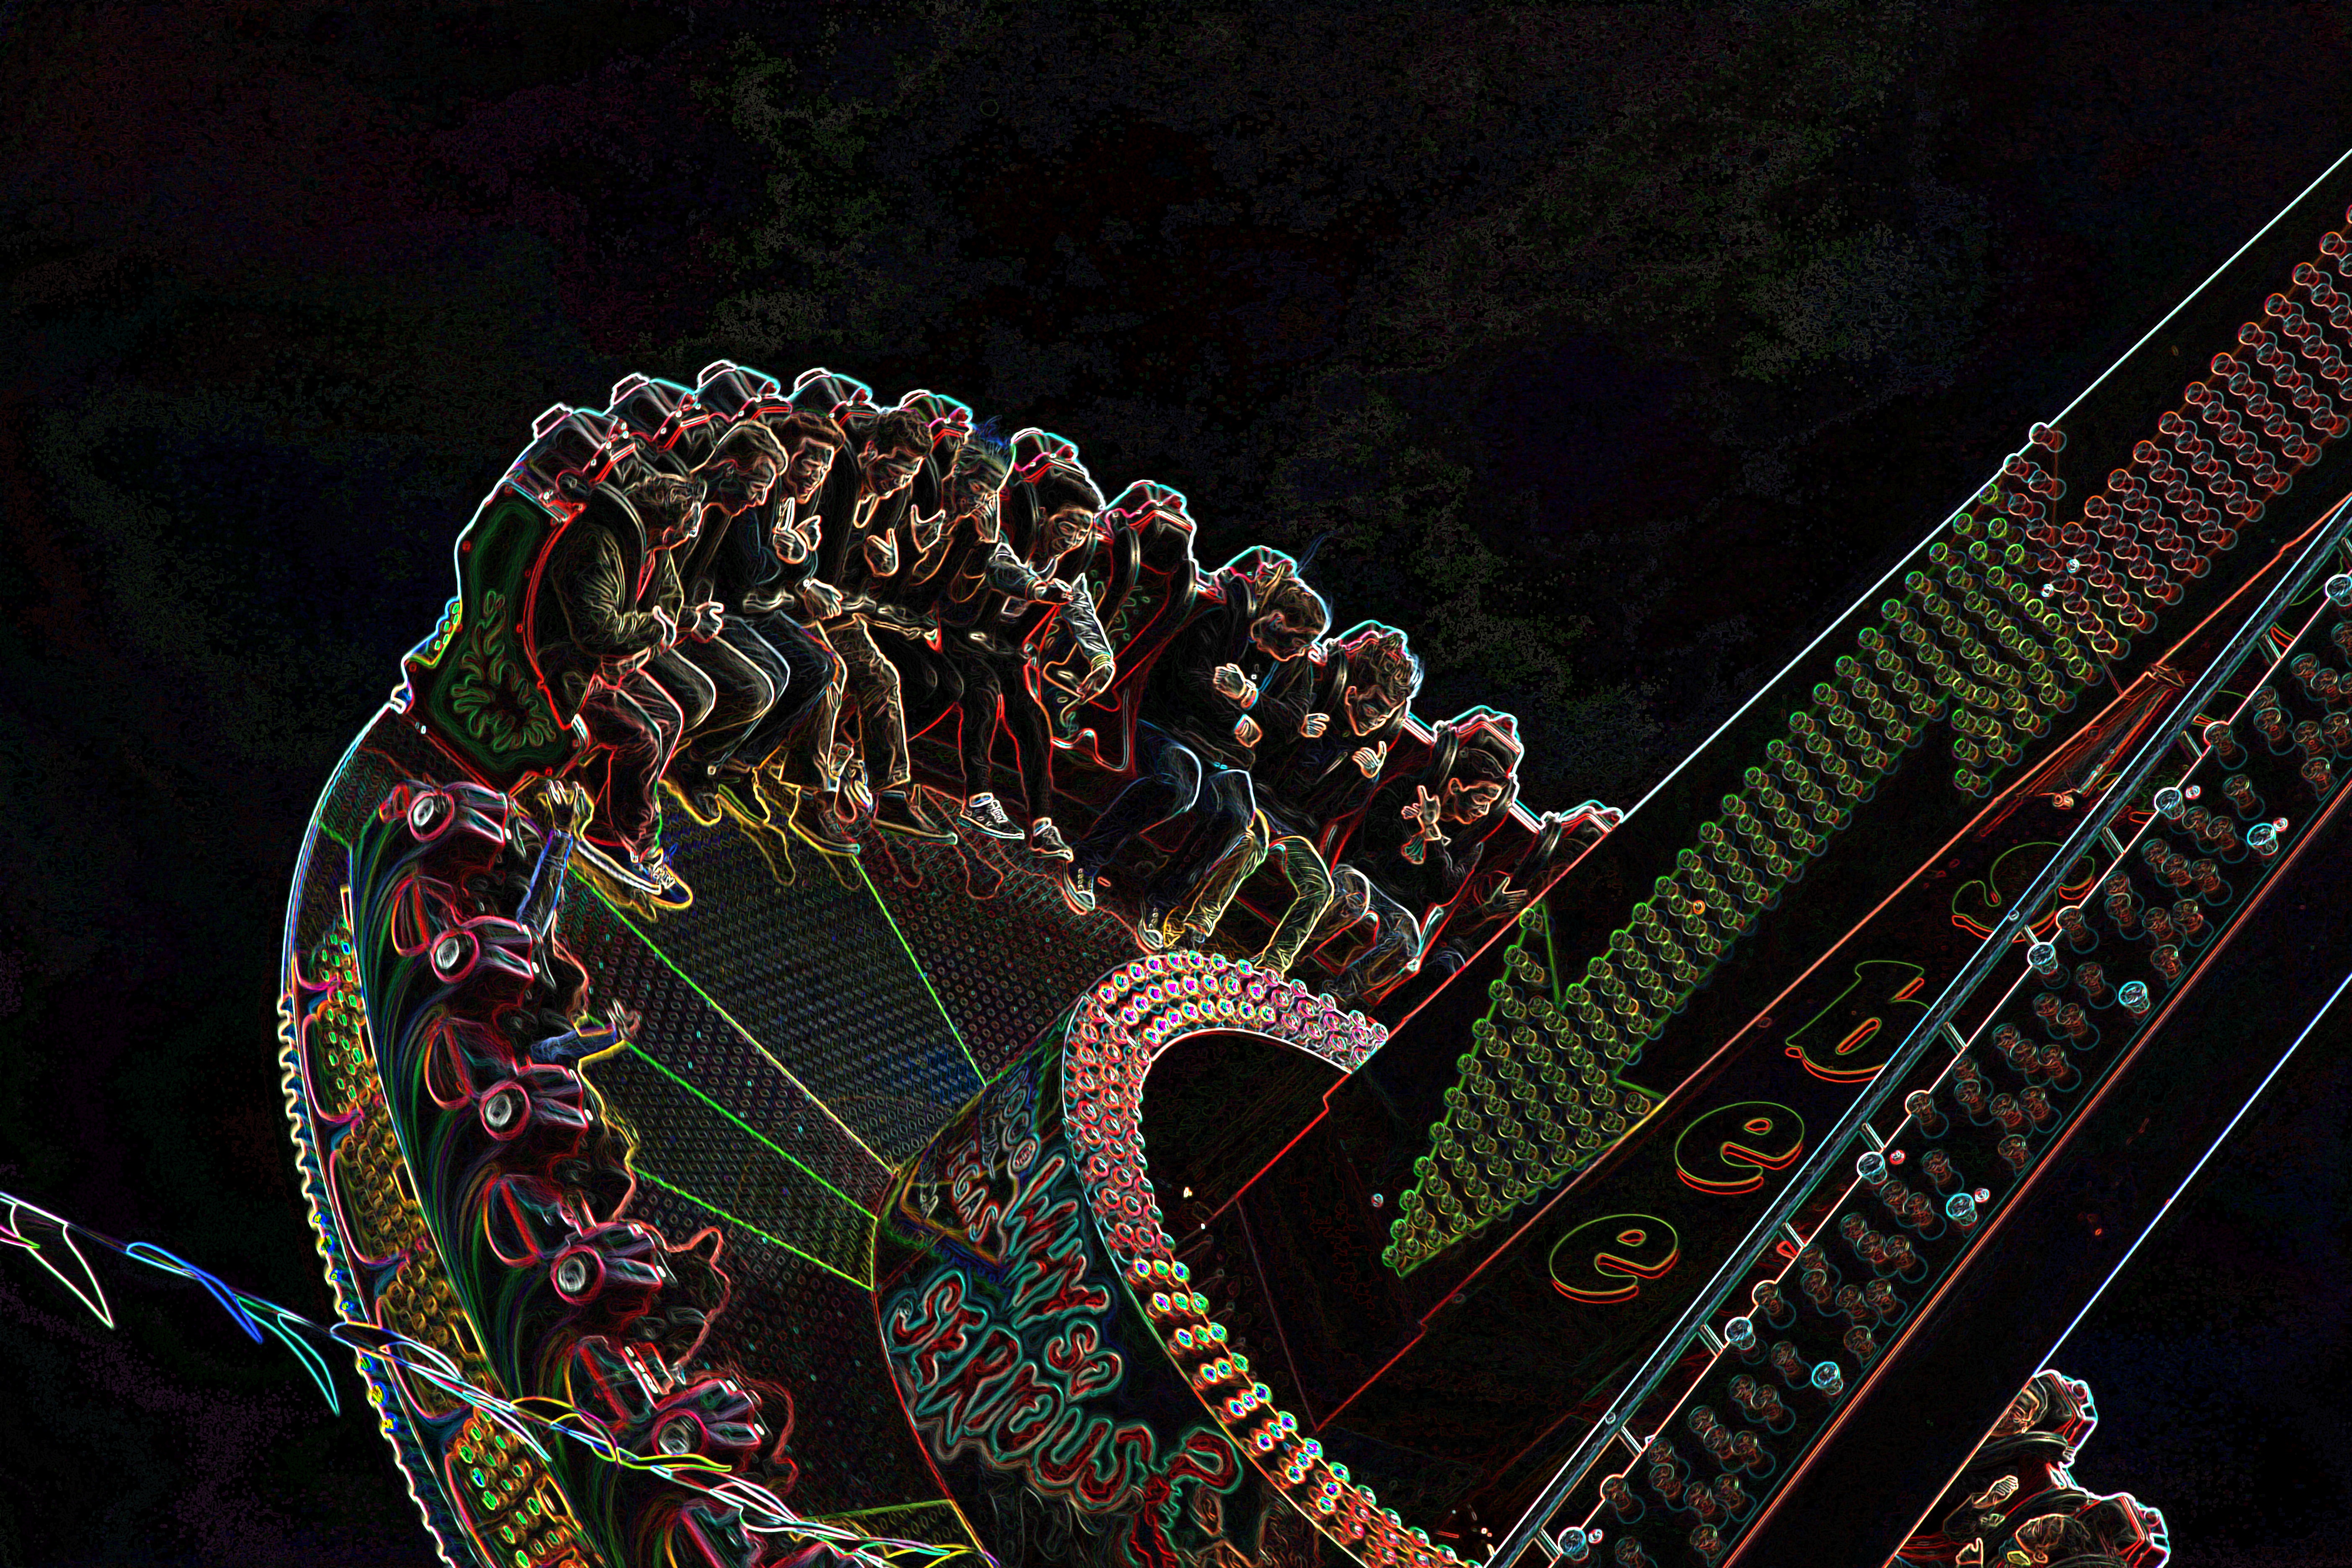
night, amusement park, color, park, carousel, movement, illuminated, entertainment, screenshot, folk festival, amusement ride